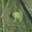
Label: frog